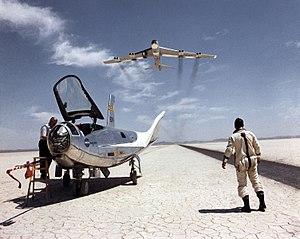
Le Northrop HL-10 était l'un des cinq concepts américains d'avions lourds à corps portant conçus au centre de recherches en vol de la NASA à Edwards, de juillet 1966 à novembre 1975, afin d'étudier et valider une technique permettant de ramener en sécurité un véhicule à faible finesse conçu pour effectuer une rentrée atmosphérique depuis l'espace.